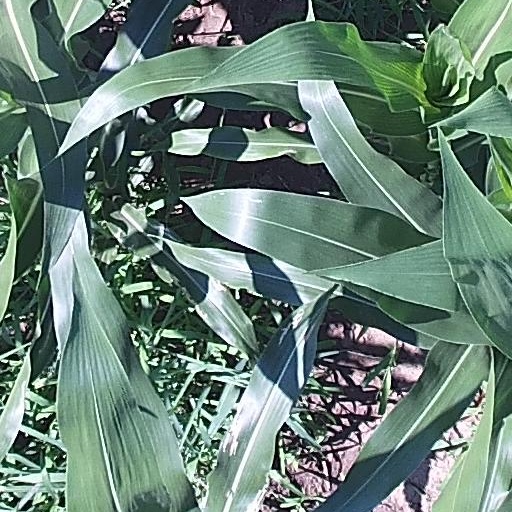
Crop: maize; corn